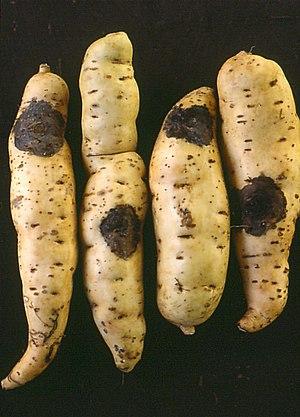
Les maladies de la patate douce sont nombreuses et peuvent affecter les plants en phase de culture, mais aussi les tubercules stochés. Elles sont causées par des agents pathogènes très divers : bactéries, champignons, protistes, virus, phytoplasmes, etc., par des désordres physiologiques ou par des facteurs environnementaux. Bien que la plupart soient largement répandues, les dommages qu’elles provoquent sont variables.
Ceratocystis fimbriata est une espèce, ou plus vraisemblablement un complexe d'espèces, de champignons ascomycètes de la famille des Ceratocystidaceae.
Les Ceratocystidaceae sont une famille de champignons ascomycètes de l'ordre des Microascales.
Ceratocystis est un genre de champignon ascomycètes de la famille des Ceratocystidaceae.